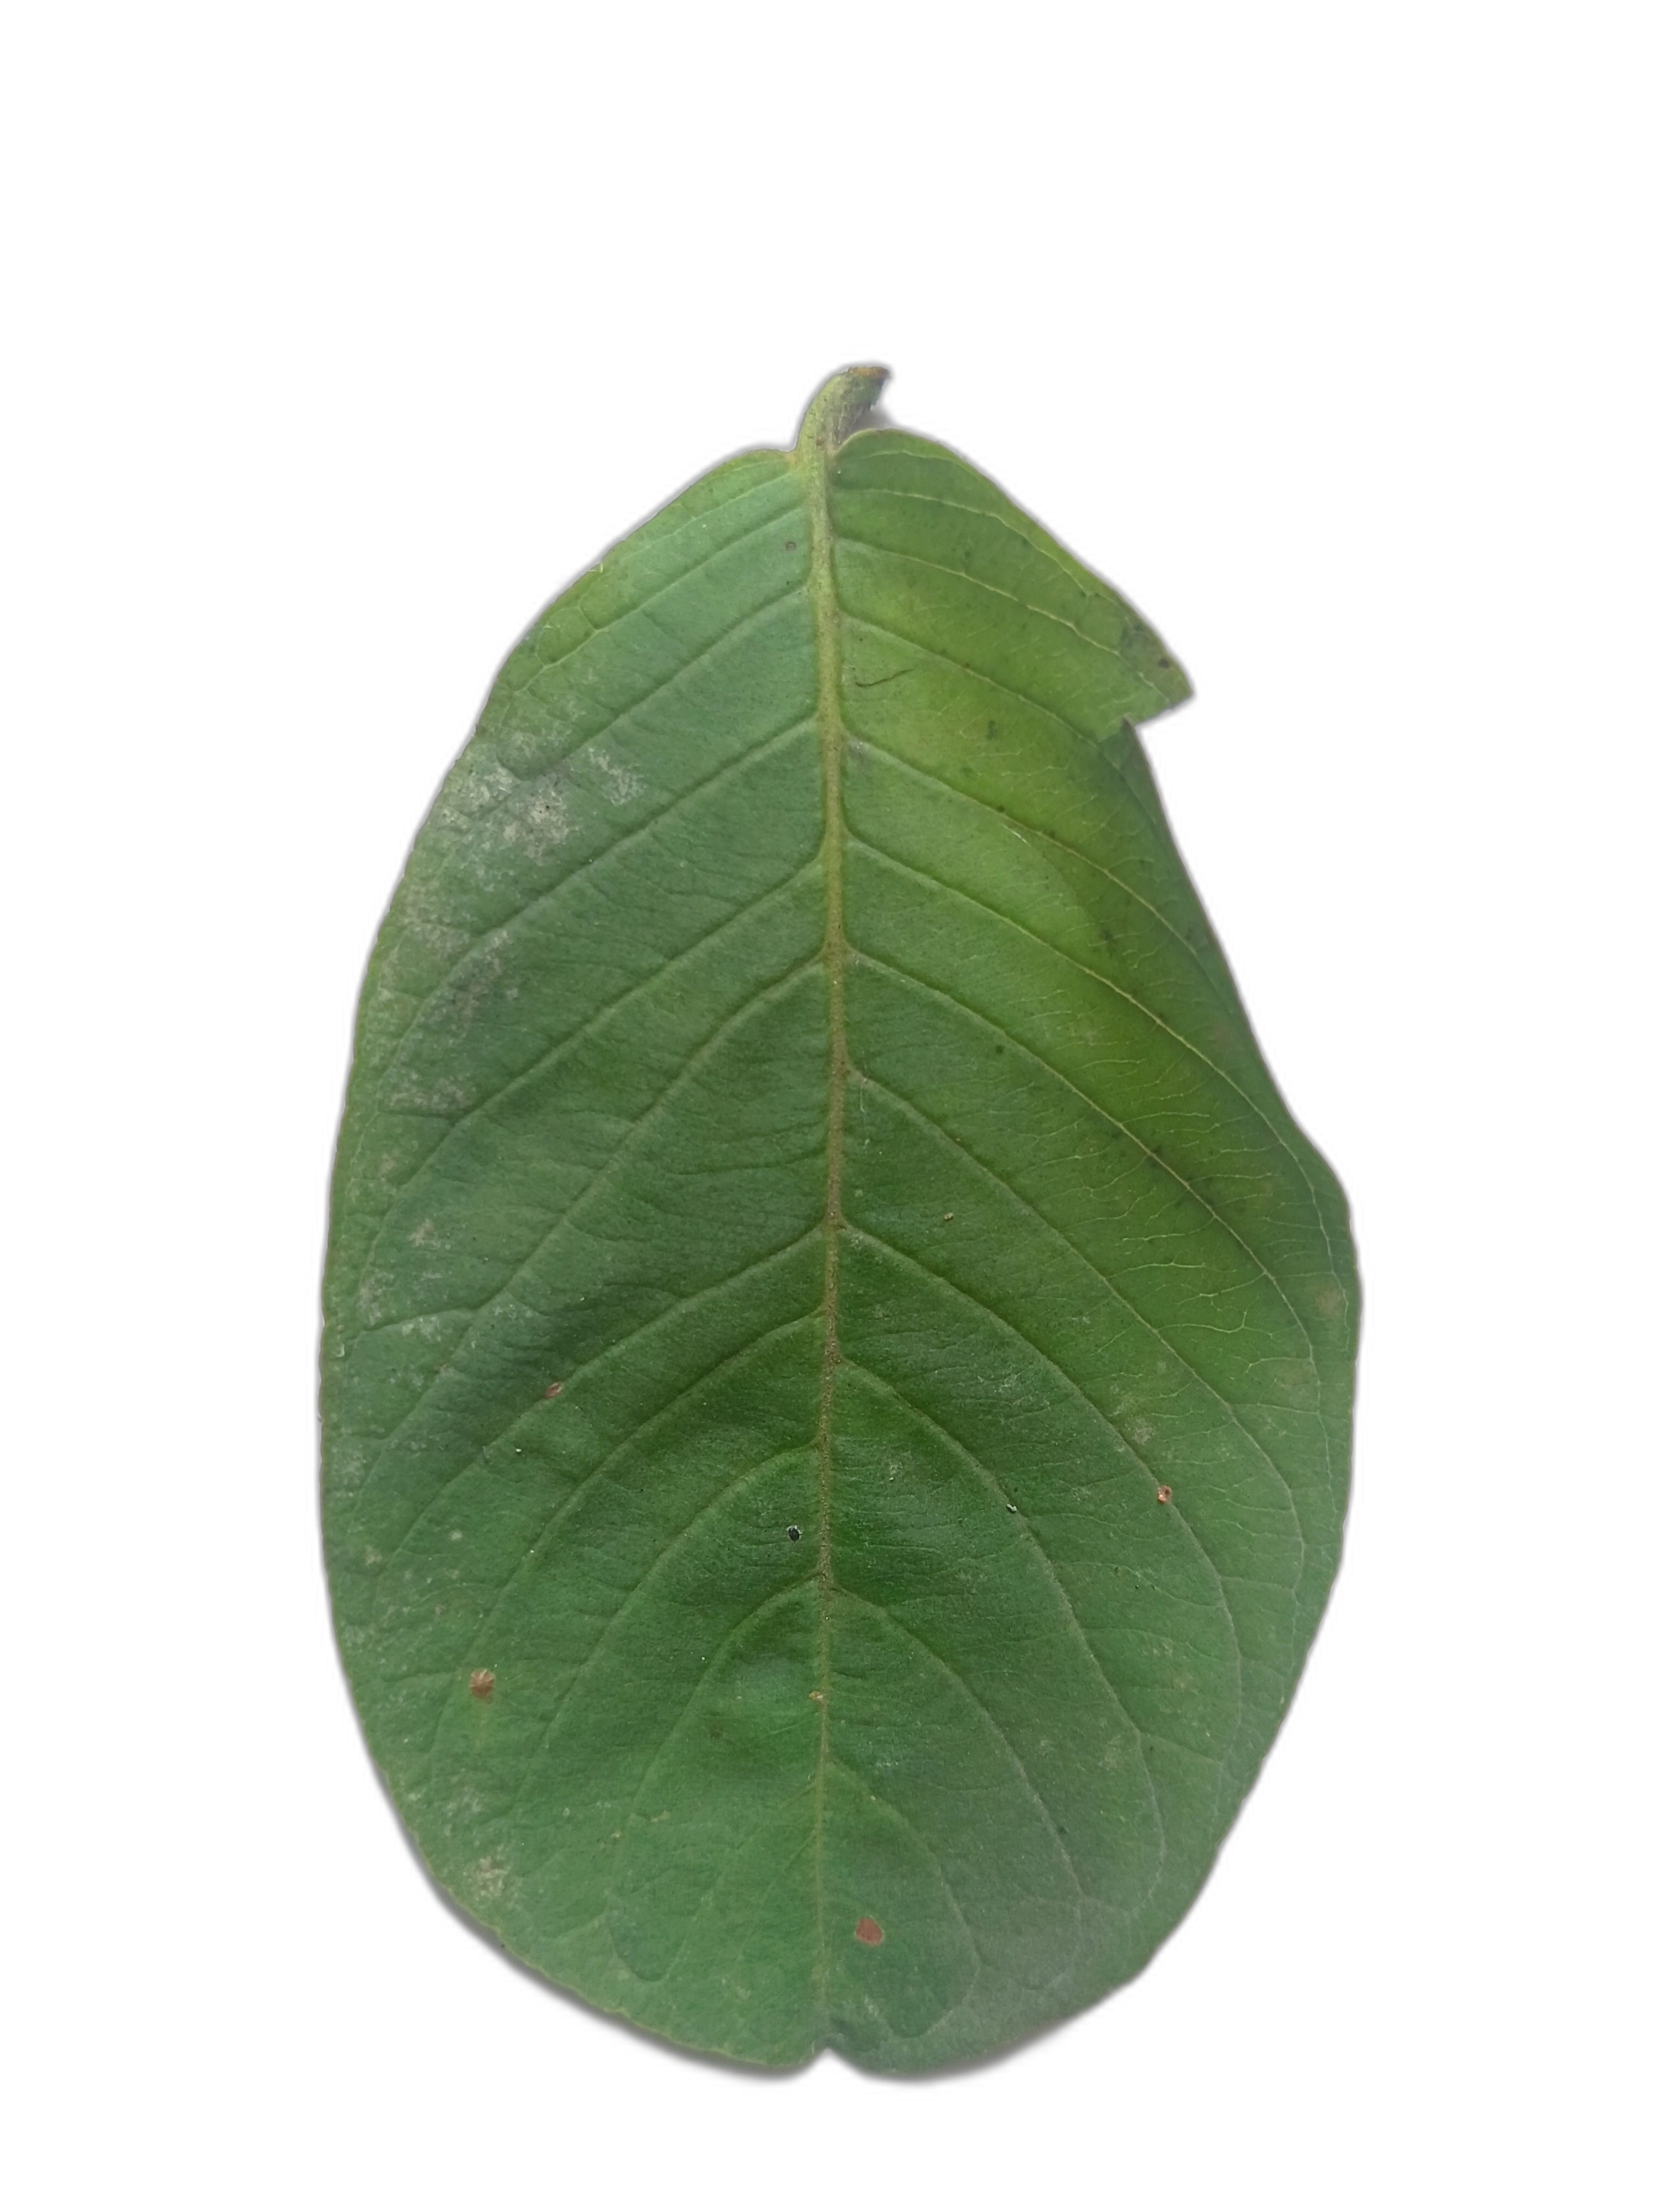
Plant part: leaf
Disease: Healthy